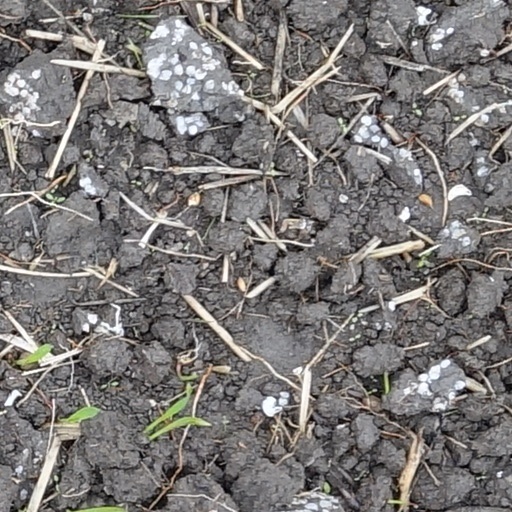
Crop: wheat